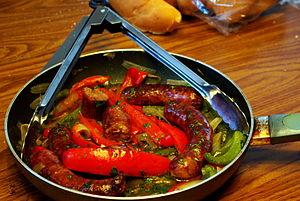
Le poivron grillé est une spécialité culinaire traditionnelle de la cuisine du bassin méditerranéen, entre autres des cuisines niçoise, provençale, méditerranéenne, occitane et du régime méditerranéen.